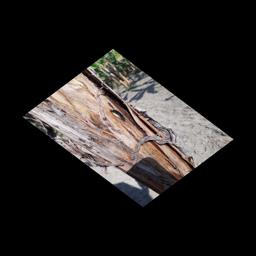
Label: BACTERIAL SOFT ROT